Brian Dougans

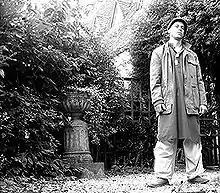

Brian Robert Dougans (born 1965) is a Scottish musician and composer who is a member of the British electronic duo the Future Sound of London (FSOL).